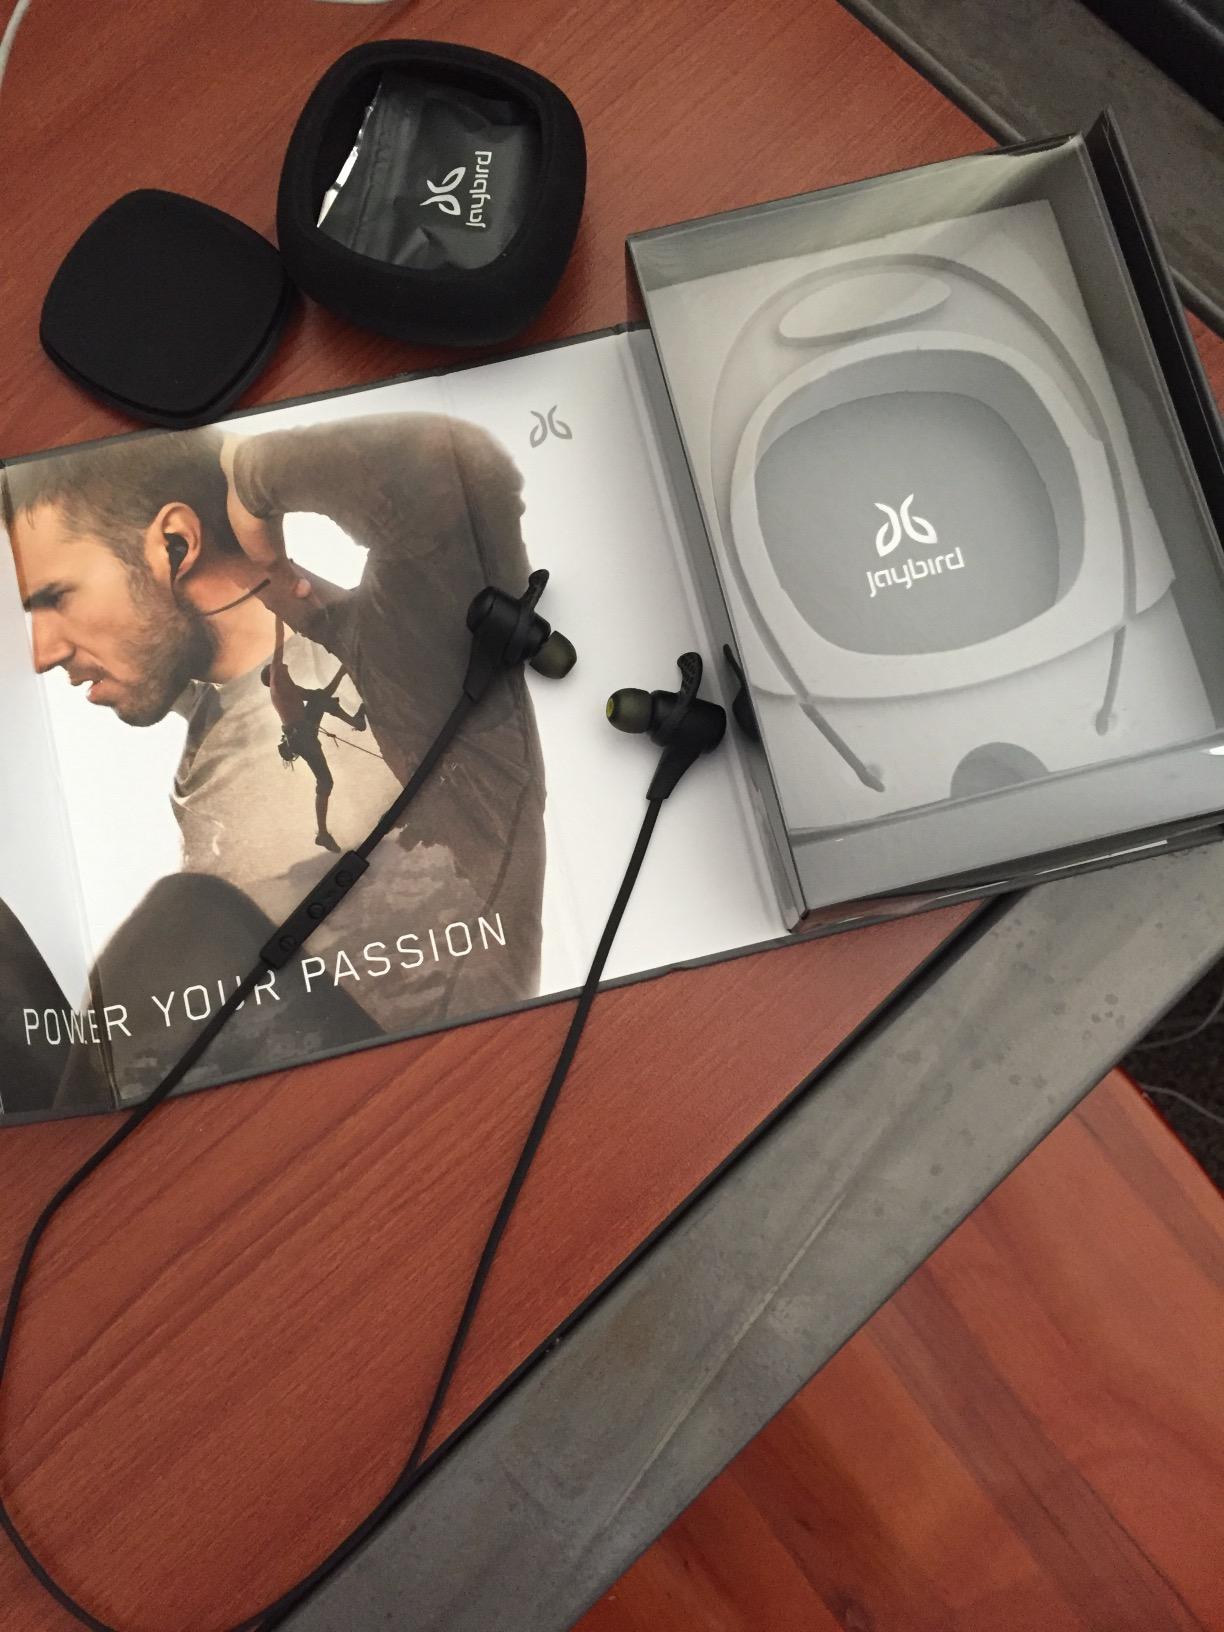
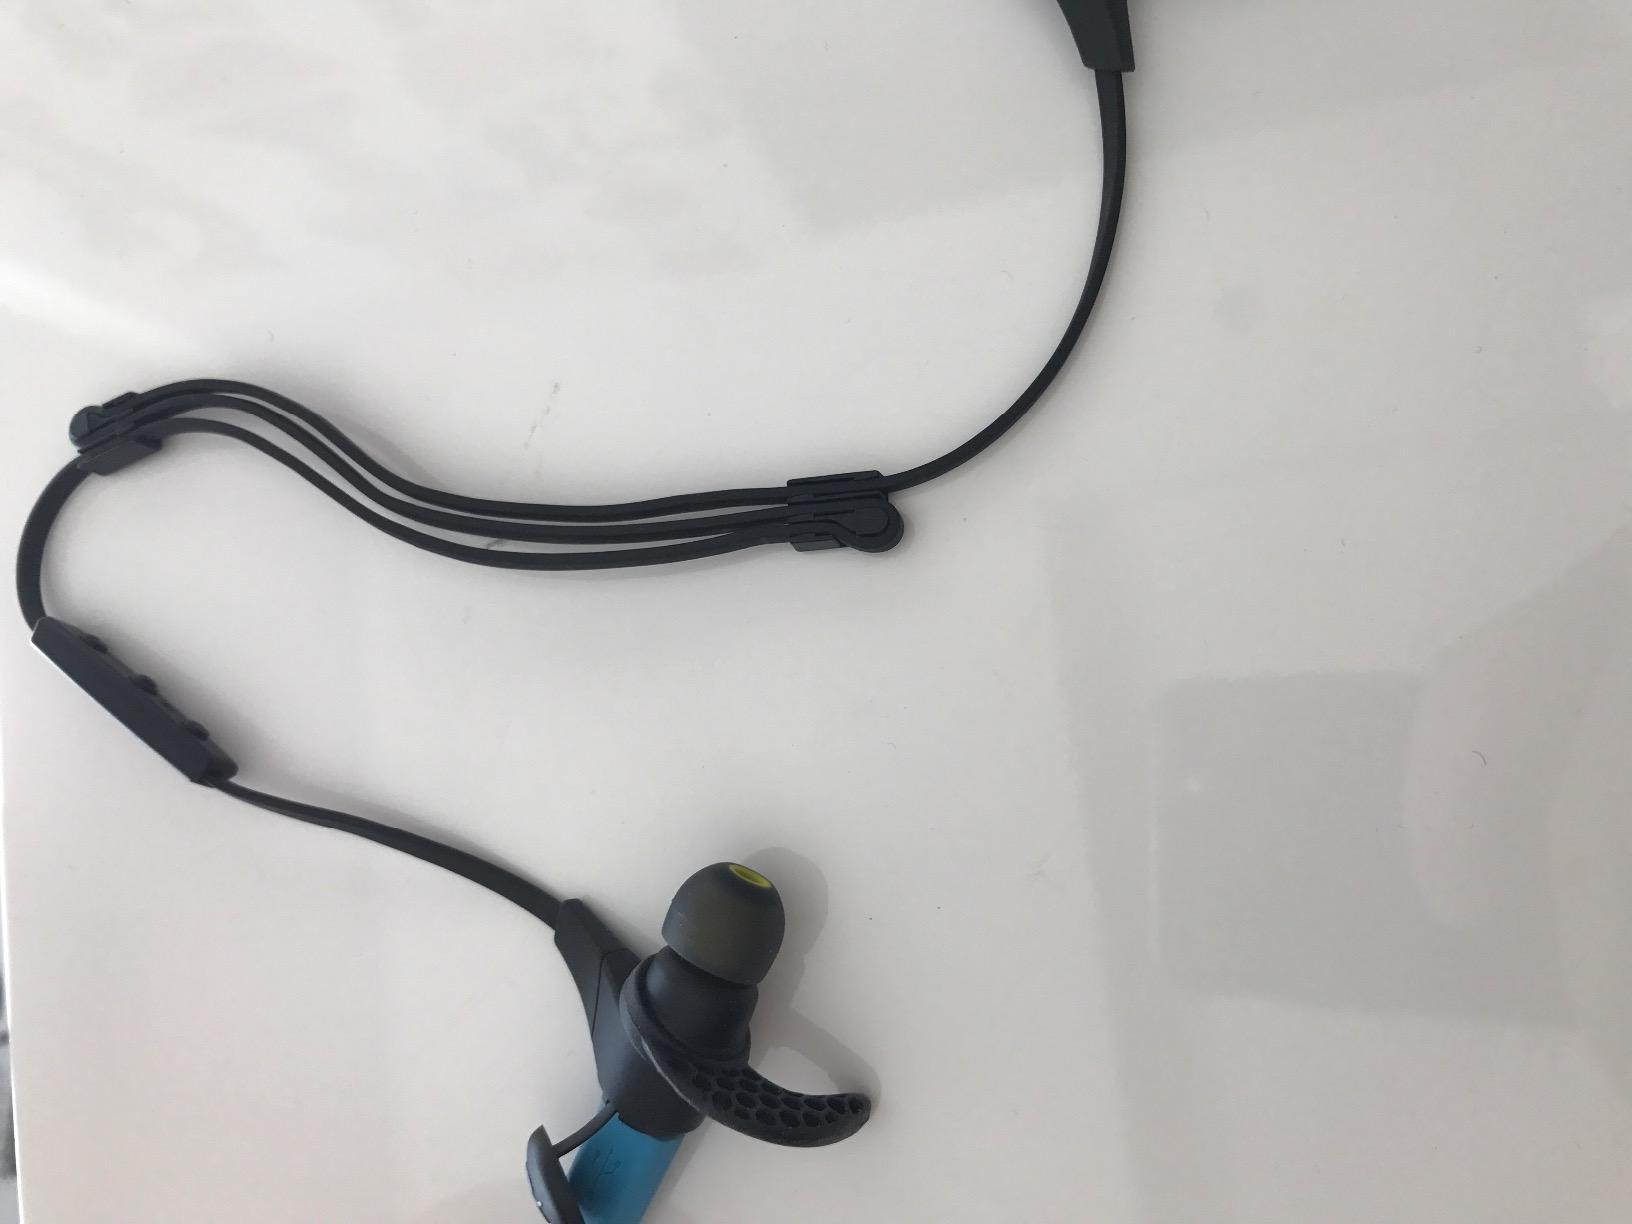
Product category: headphones
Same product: yes